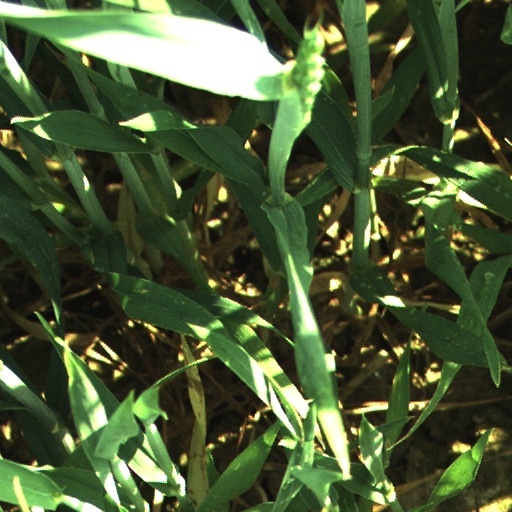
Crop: wheat